Ossetia

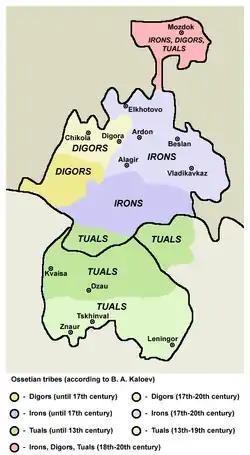
Ossetian tribes (according to Boris Kaloev)

Although a Russian-mediated and Organization for Security and Co-operation in Europe-monitored ceasefire was implemented in South Ossetia in 1992, the Georgian-Ossetian conflict still remains unresolved even though a recent peace plan proposed by the government of Georgia promised the South Ossetians larger autonomy and pledged expanded international involvement in the political settlement of the conflict. Meanwhile, the South Ossetian secessionist authorities demand independence or unification with North Ossetia, which itself is located in Russia, while the international community instead recognizes it and Abkhazia as a part of Georgia.